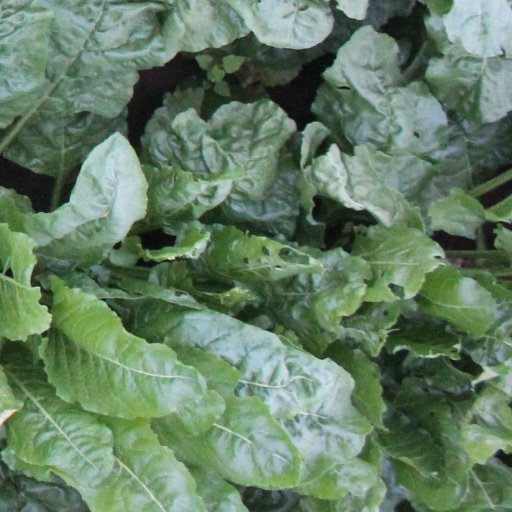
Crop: sugar beet